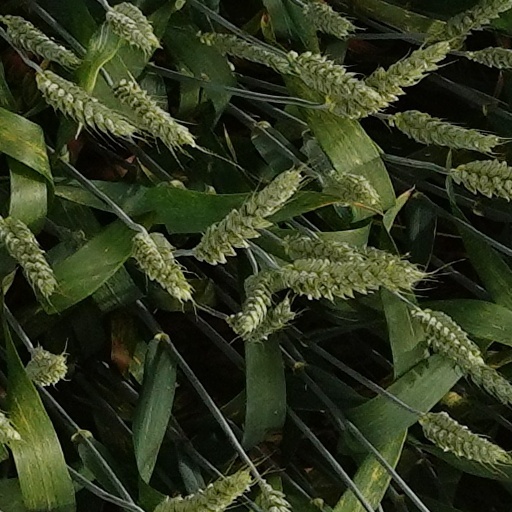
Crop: wheat